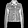
Label: Coat